Leon Sullivan Taylor

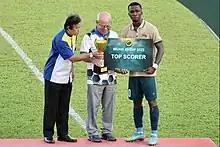

Taylor returned to Brunei at the conclusion of the league in March, signing for Indera. He made his debut on 5 May against AKSE Bersatu and scored on the 28th minute, then the game was suspended due to floodlight failure and was adjourned to 24 May. He netted again on the 81st minute to win the fragmented game for Indera with a 2–1 score. On 4 June 2023, Taylor scored four goals in a 6–0 victory over BSRC. The next month, he scored five goals in a 6–0 win over BAKES. He finished the truncated season as the top goalscorer with 31 goals.